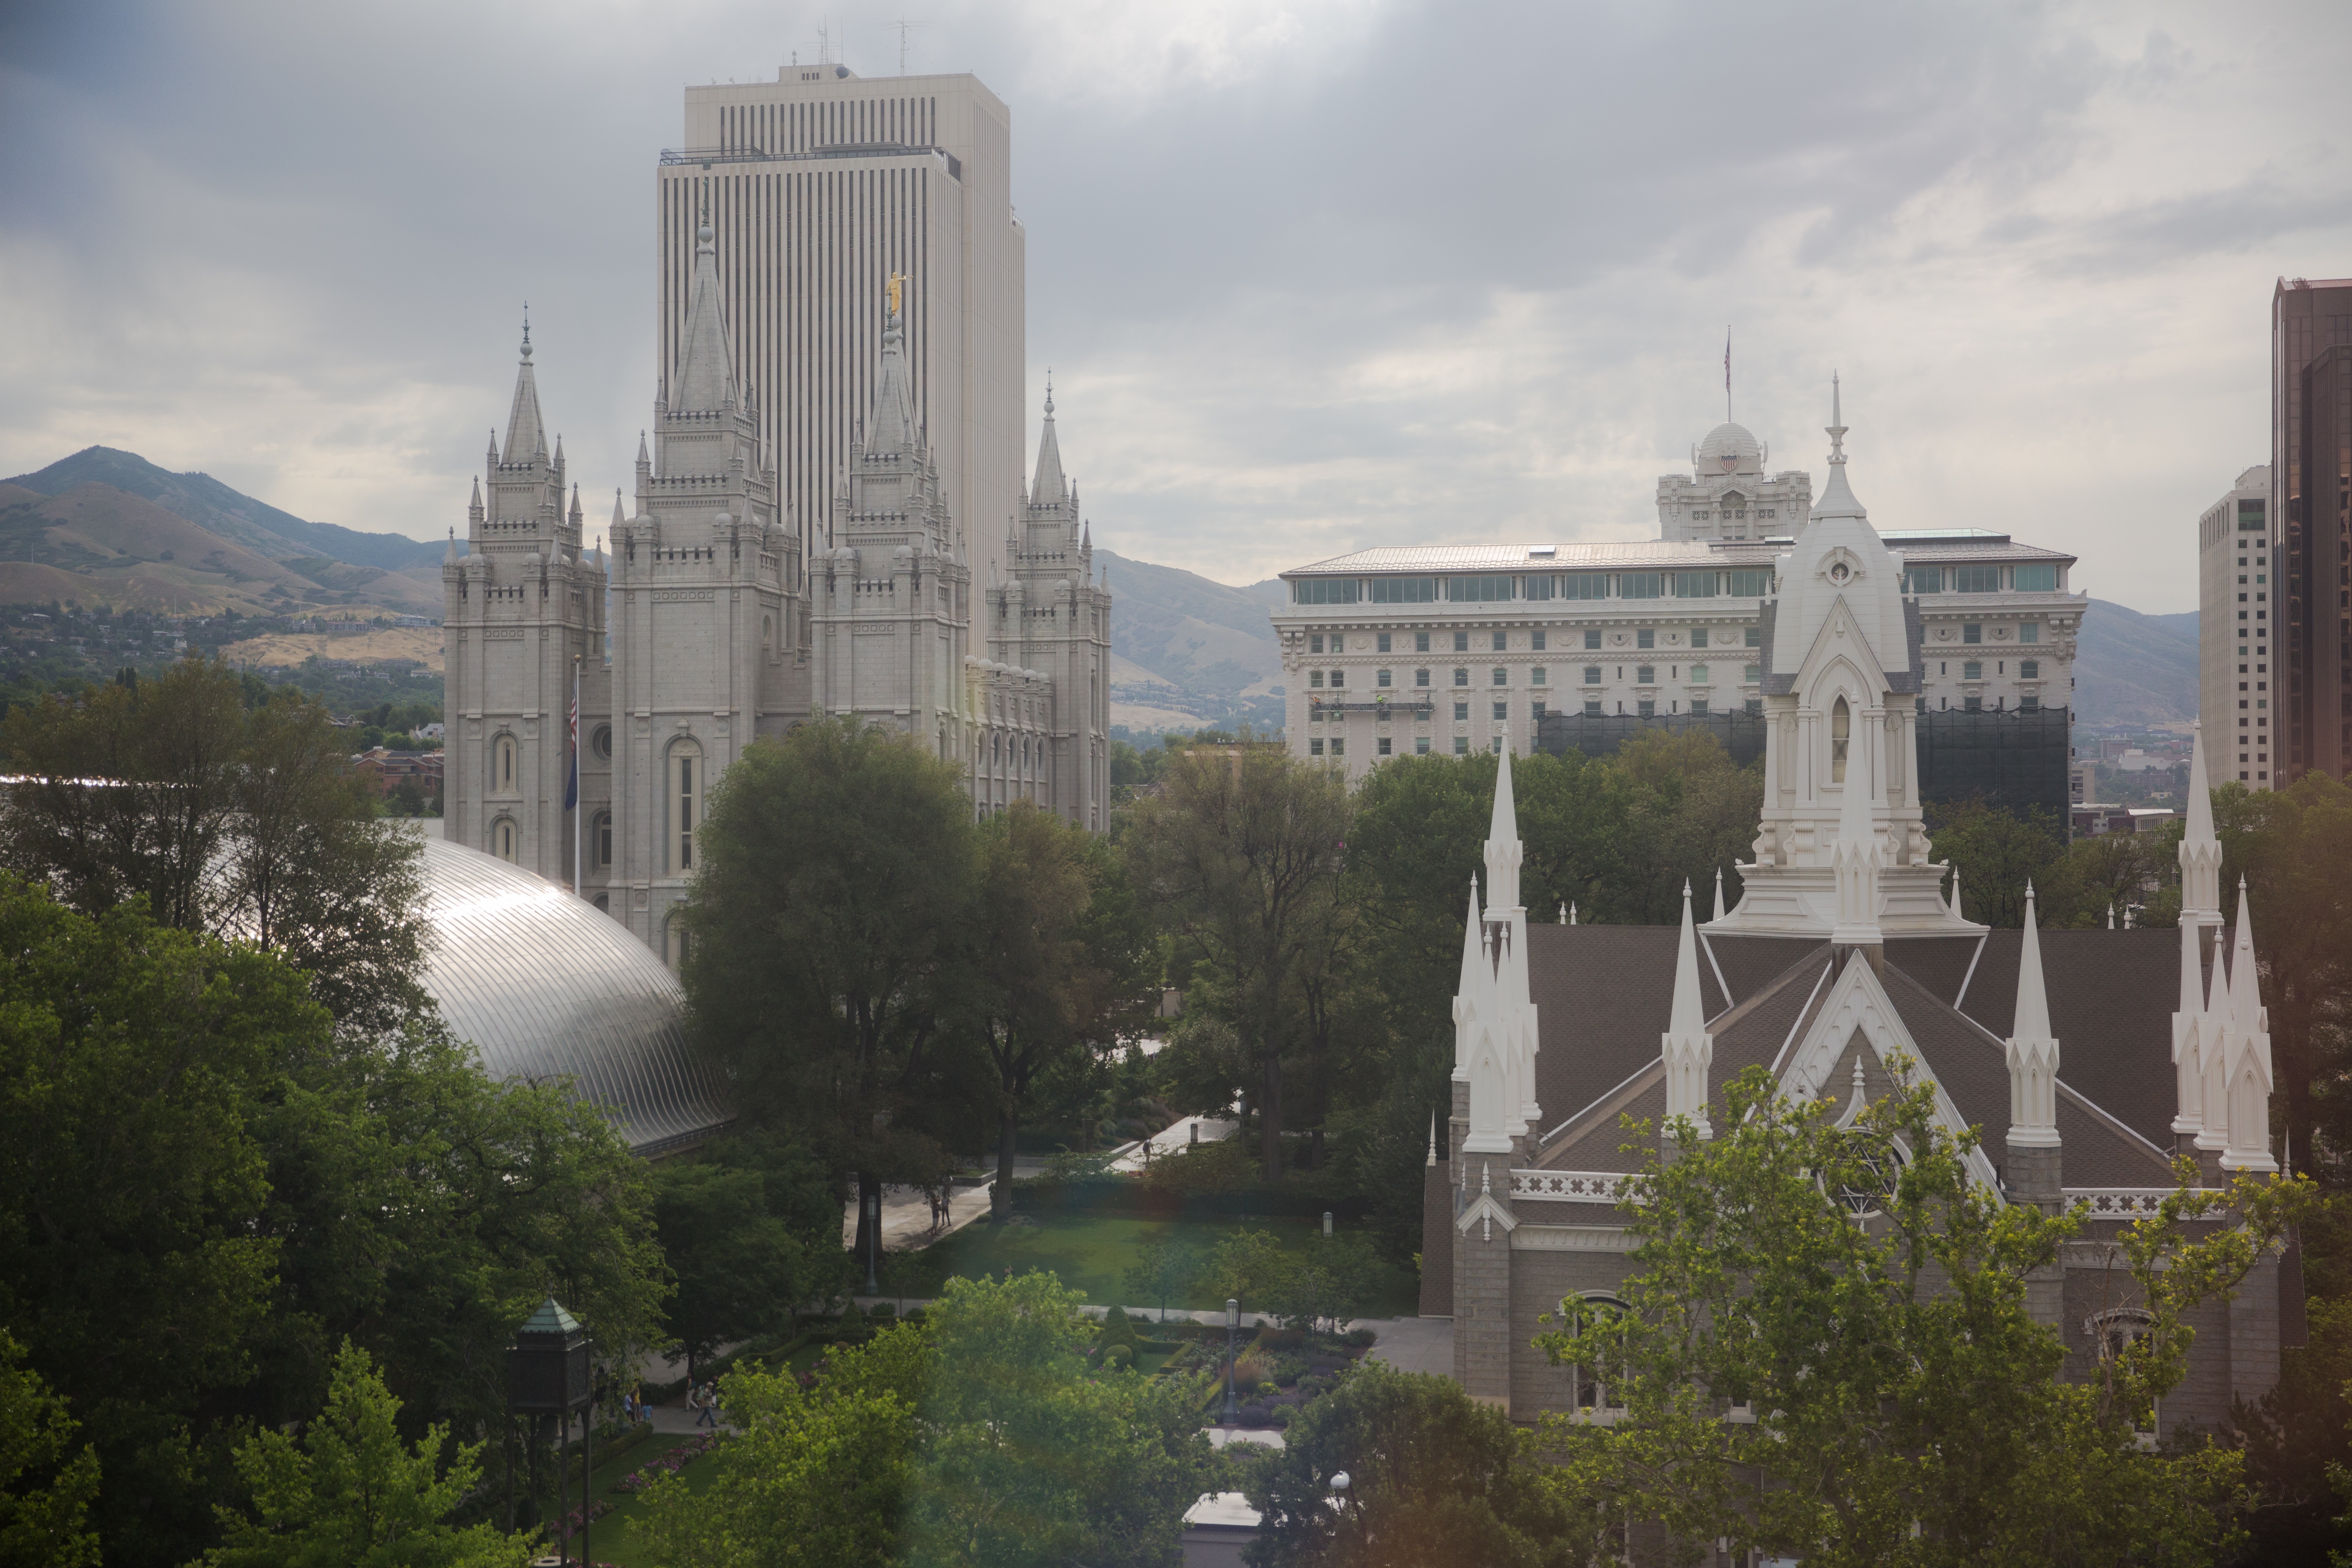
skyline, building, city, skyscraper, cityscape, downtown, tower, landmark, church, cathedral, tourism, place of worship, spire, tours, urban area, atmospheric phenomenon, human settlement